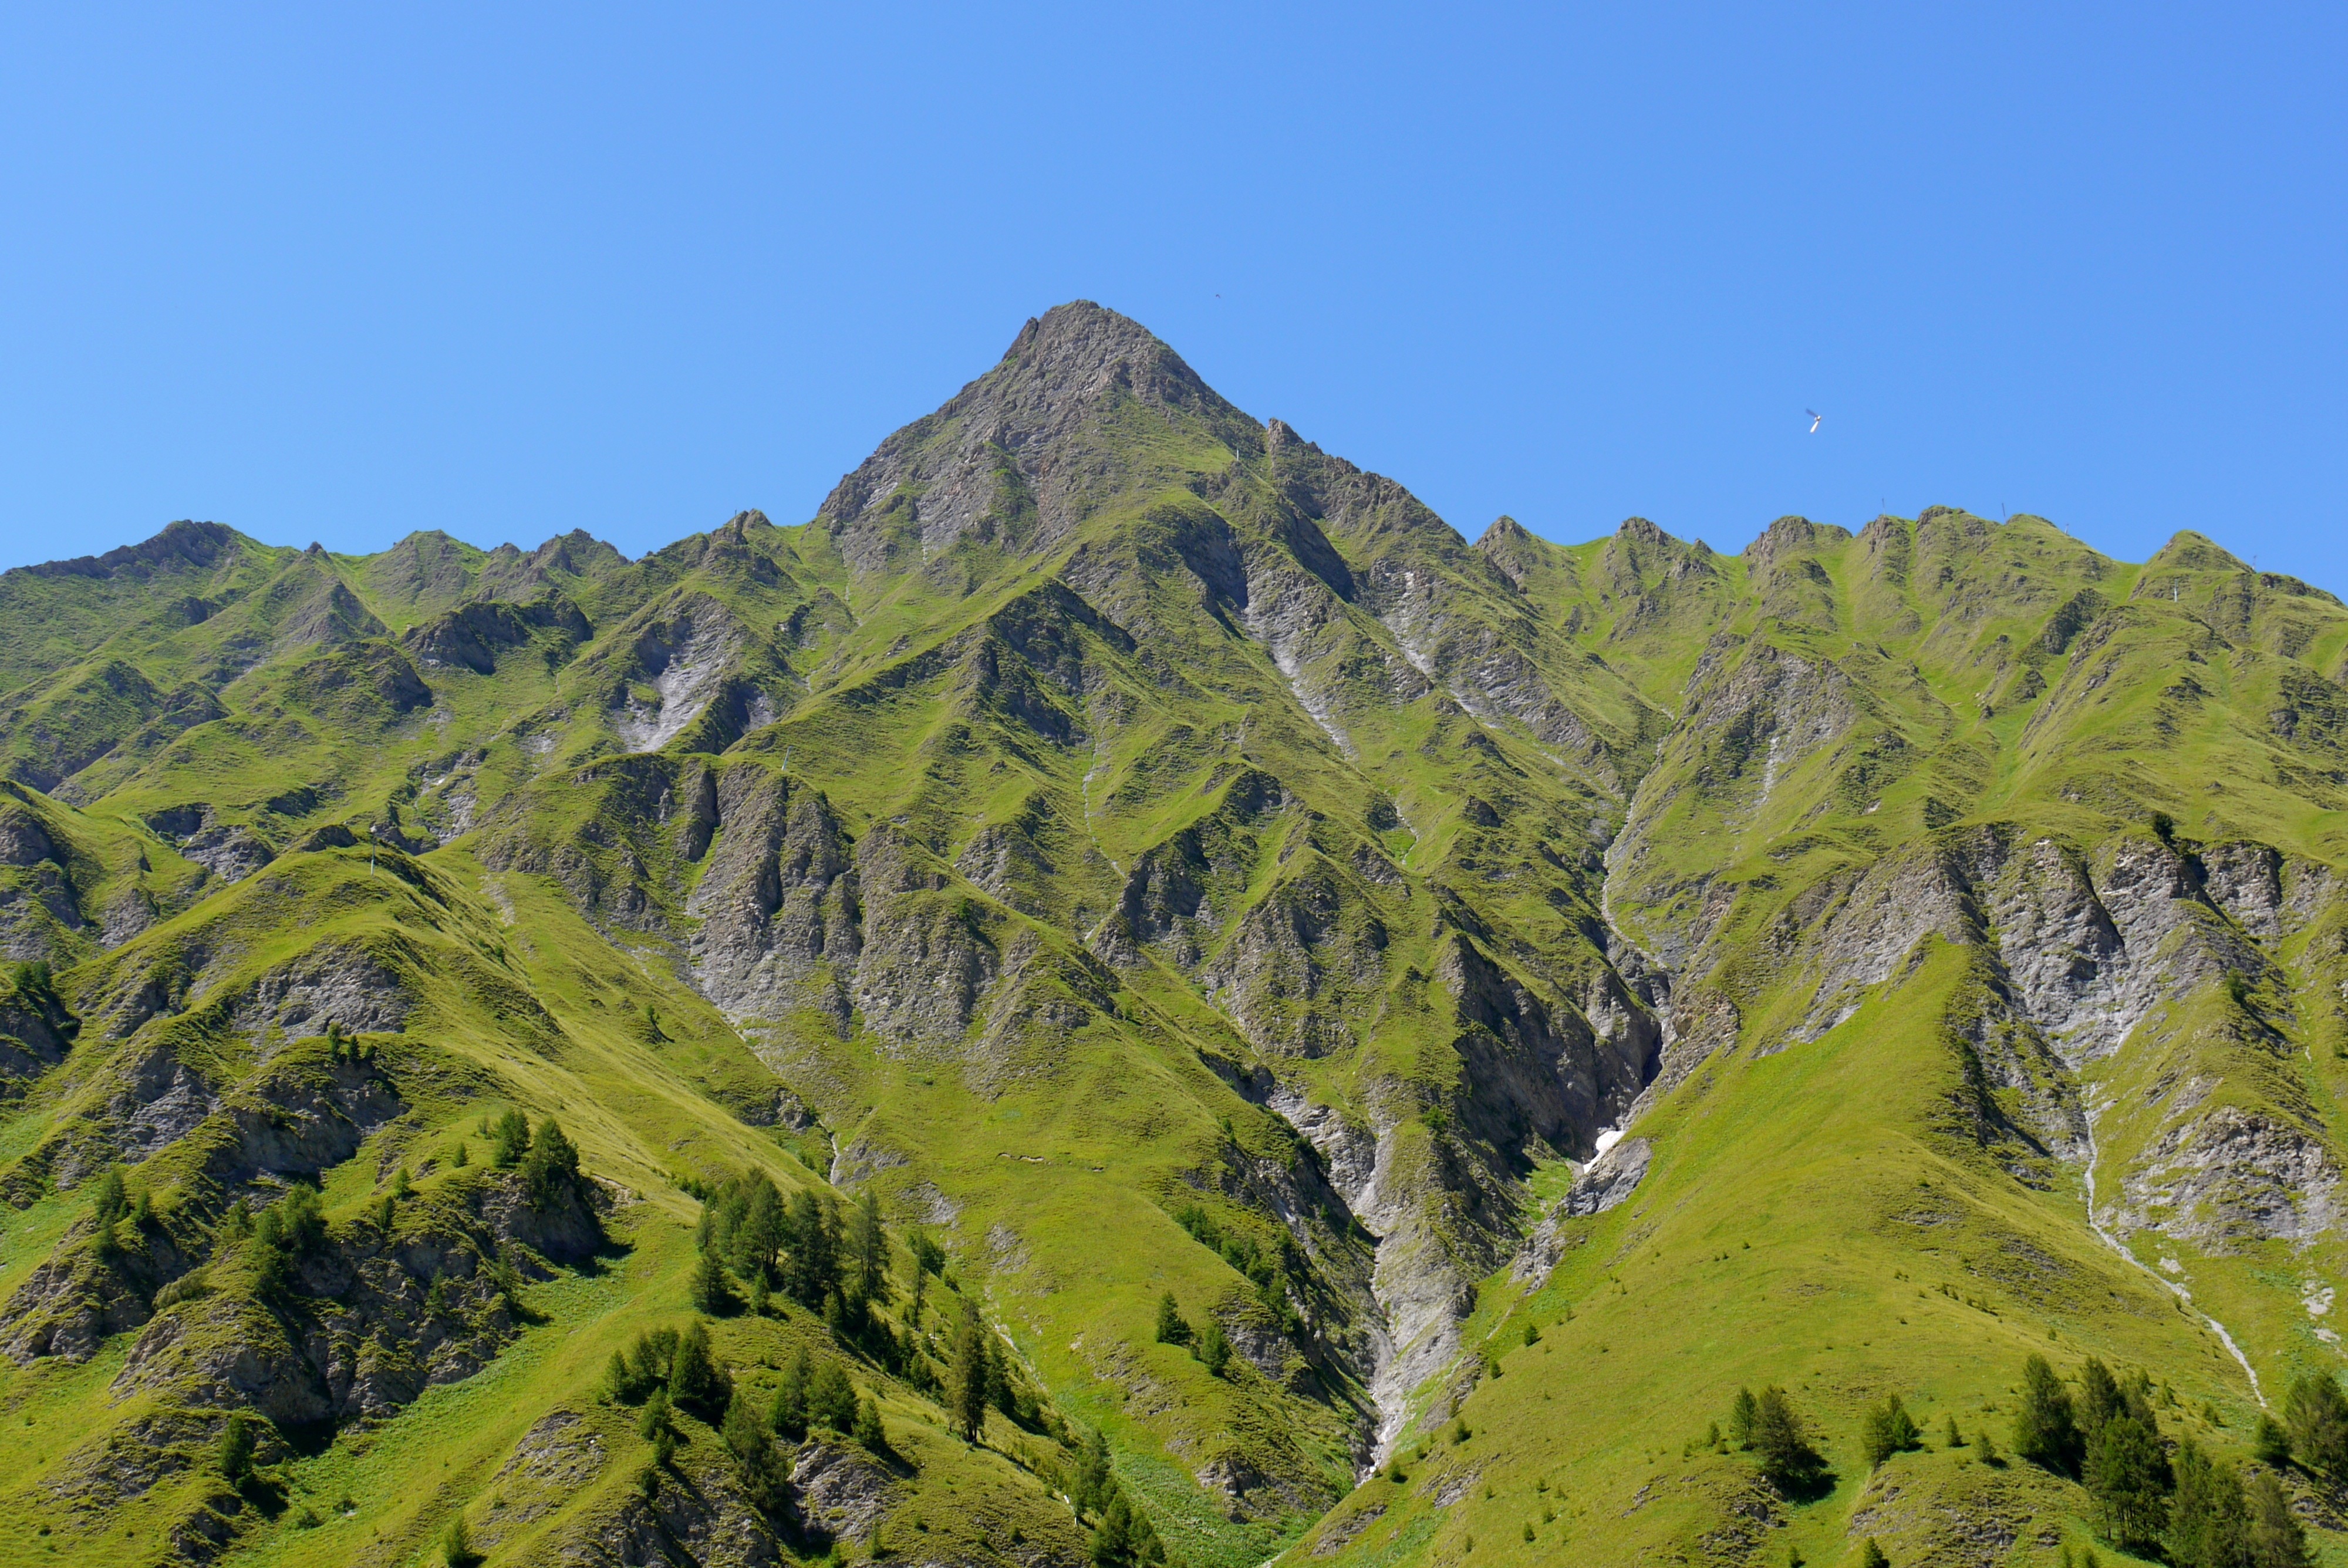
landscape, tree, nature, wilderness, mountain, trail, meadow, hill, valley, mountain range, green, landmark, blue, terrain, ridge, summit, geology, alps, grassland, vegetation, badlands, swiss, plateau, switzerland, fell, ecosystem, landform, mountain pass, geographical feature, mountainous landforms